Arotech Corporation

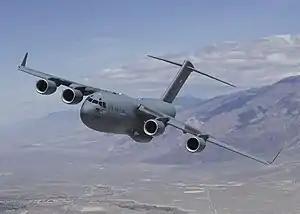
Arotech has provided protective armor for Boeing's C-17 Globemaster III

In 2004, Armour of America was acquired by Arotech Corporation. Arotech's armor division produces armored vehicles for homeland security and government agencies. It owns manufacturing facilities in Auburn, Alabama, and Lod, Israel. The company has designed armor for over 30 types of vehicles, including military vehicles, helicopters and transport aircraft. These include: